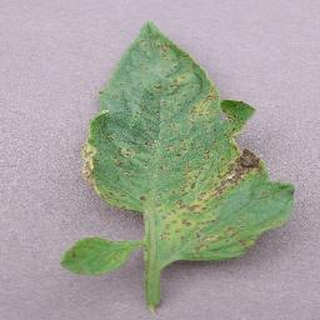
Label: tomato_septoria_leaf_spot